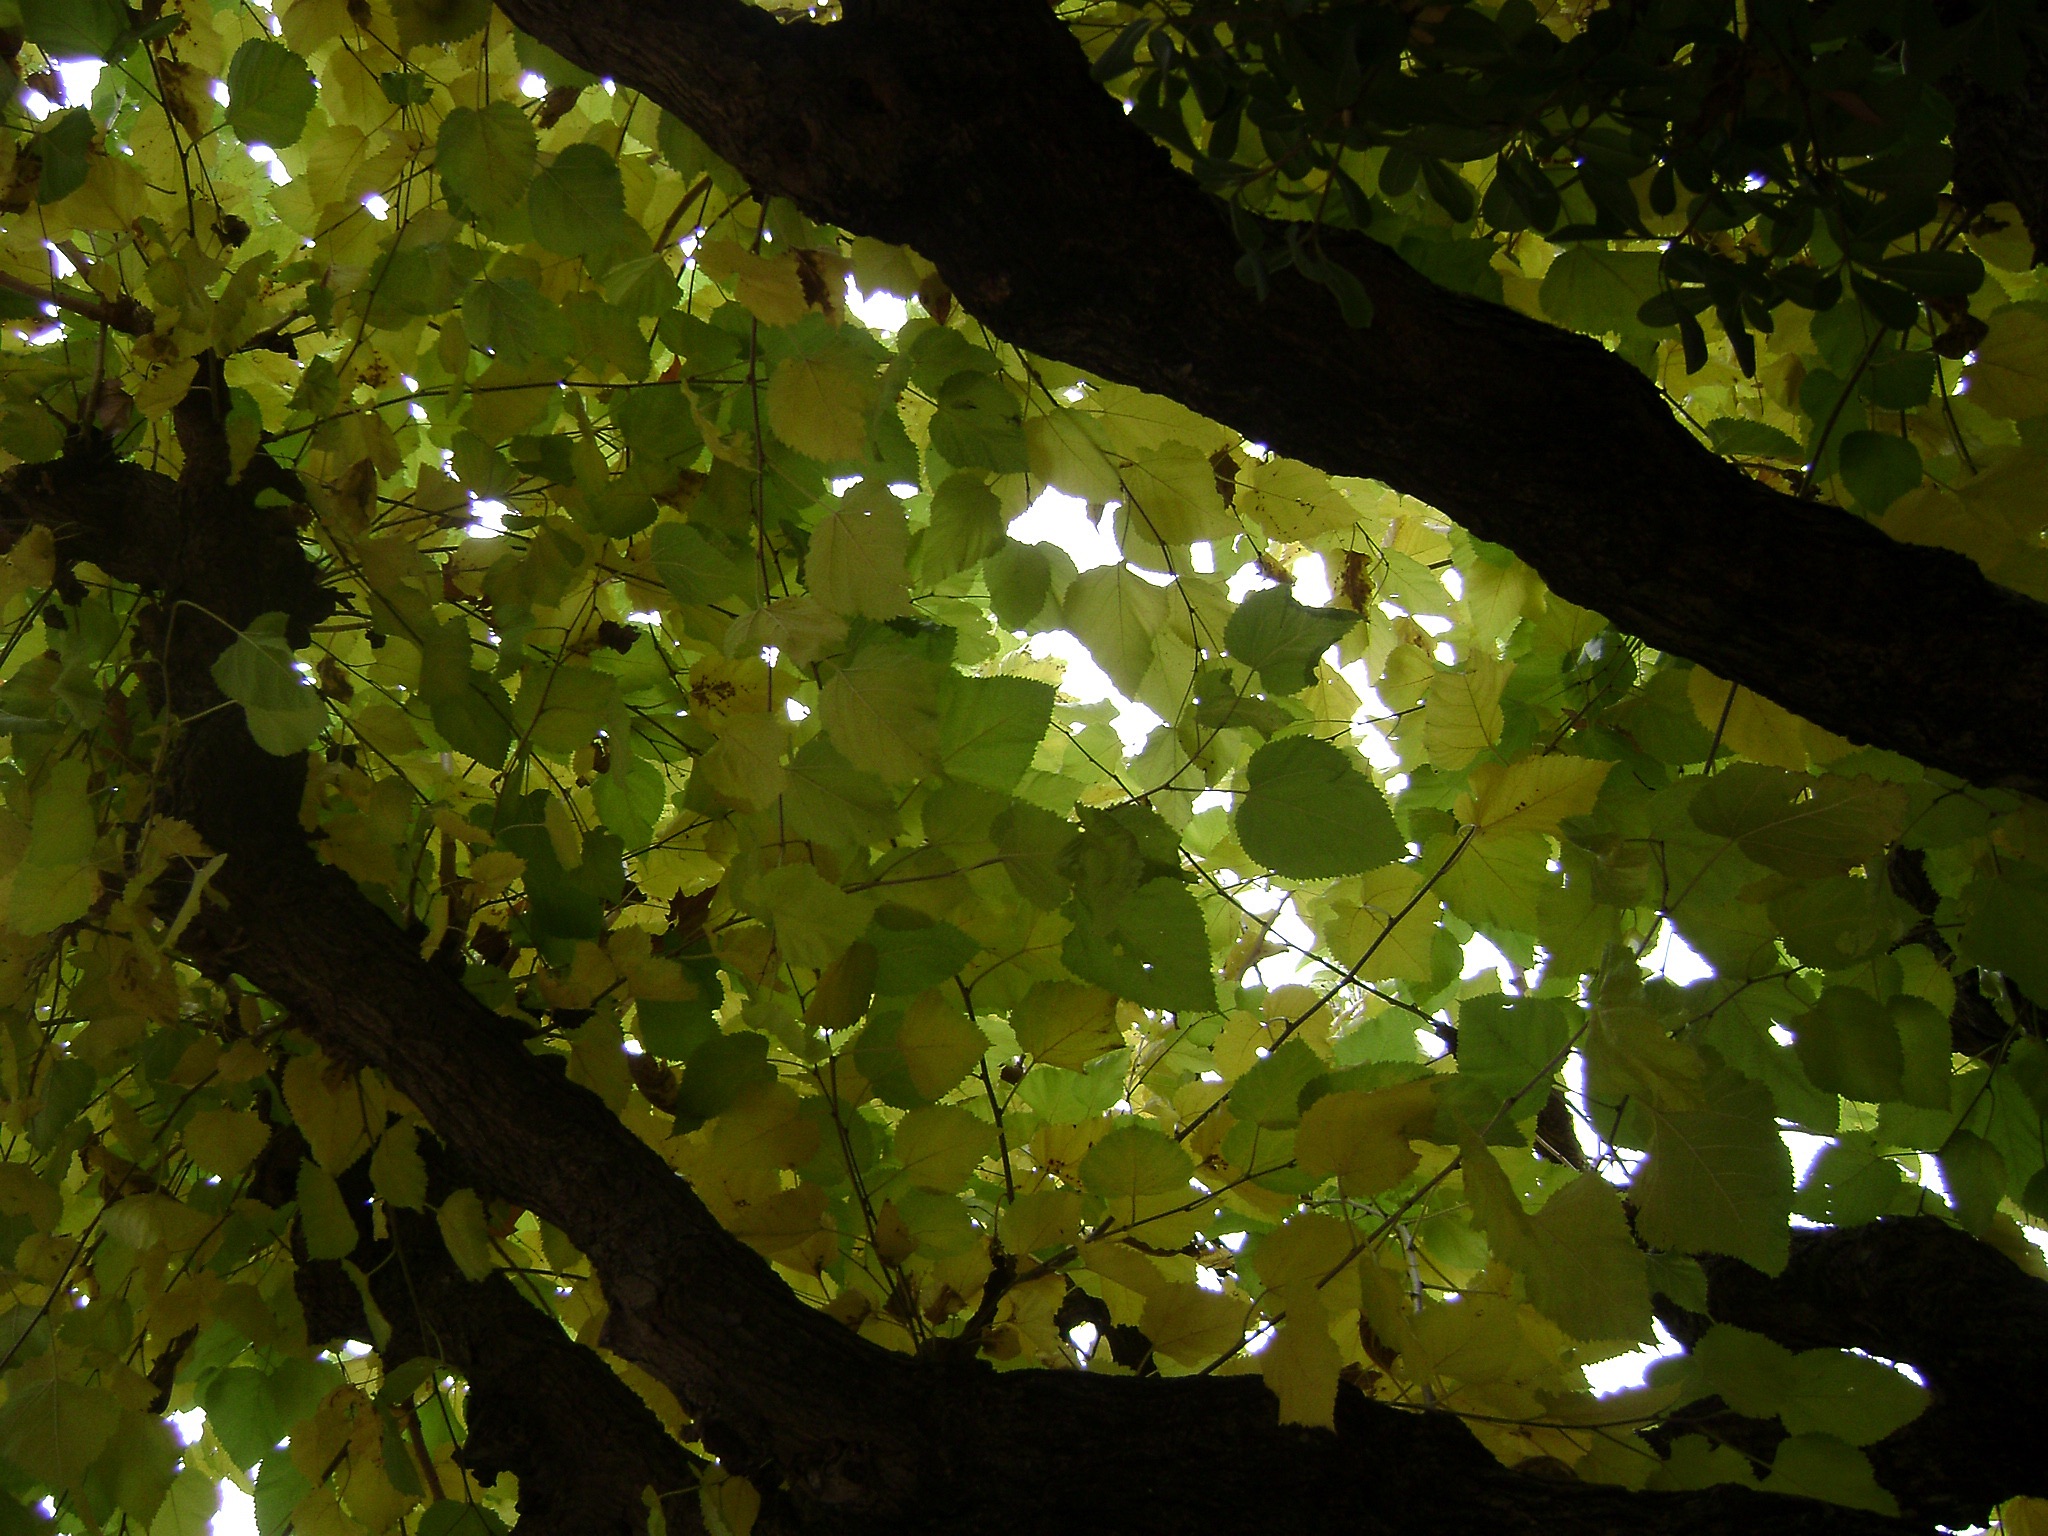
tree, nature, forest, branch, light, plant, sunlight, leaf, flower, green, jungle, produce, autumn, botany, flora, shrub, deciduous, woodland, flowering plant, maidenhair tree, woody plant, land plant